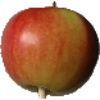
Label: Apple Red 2